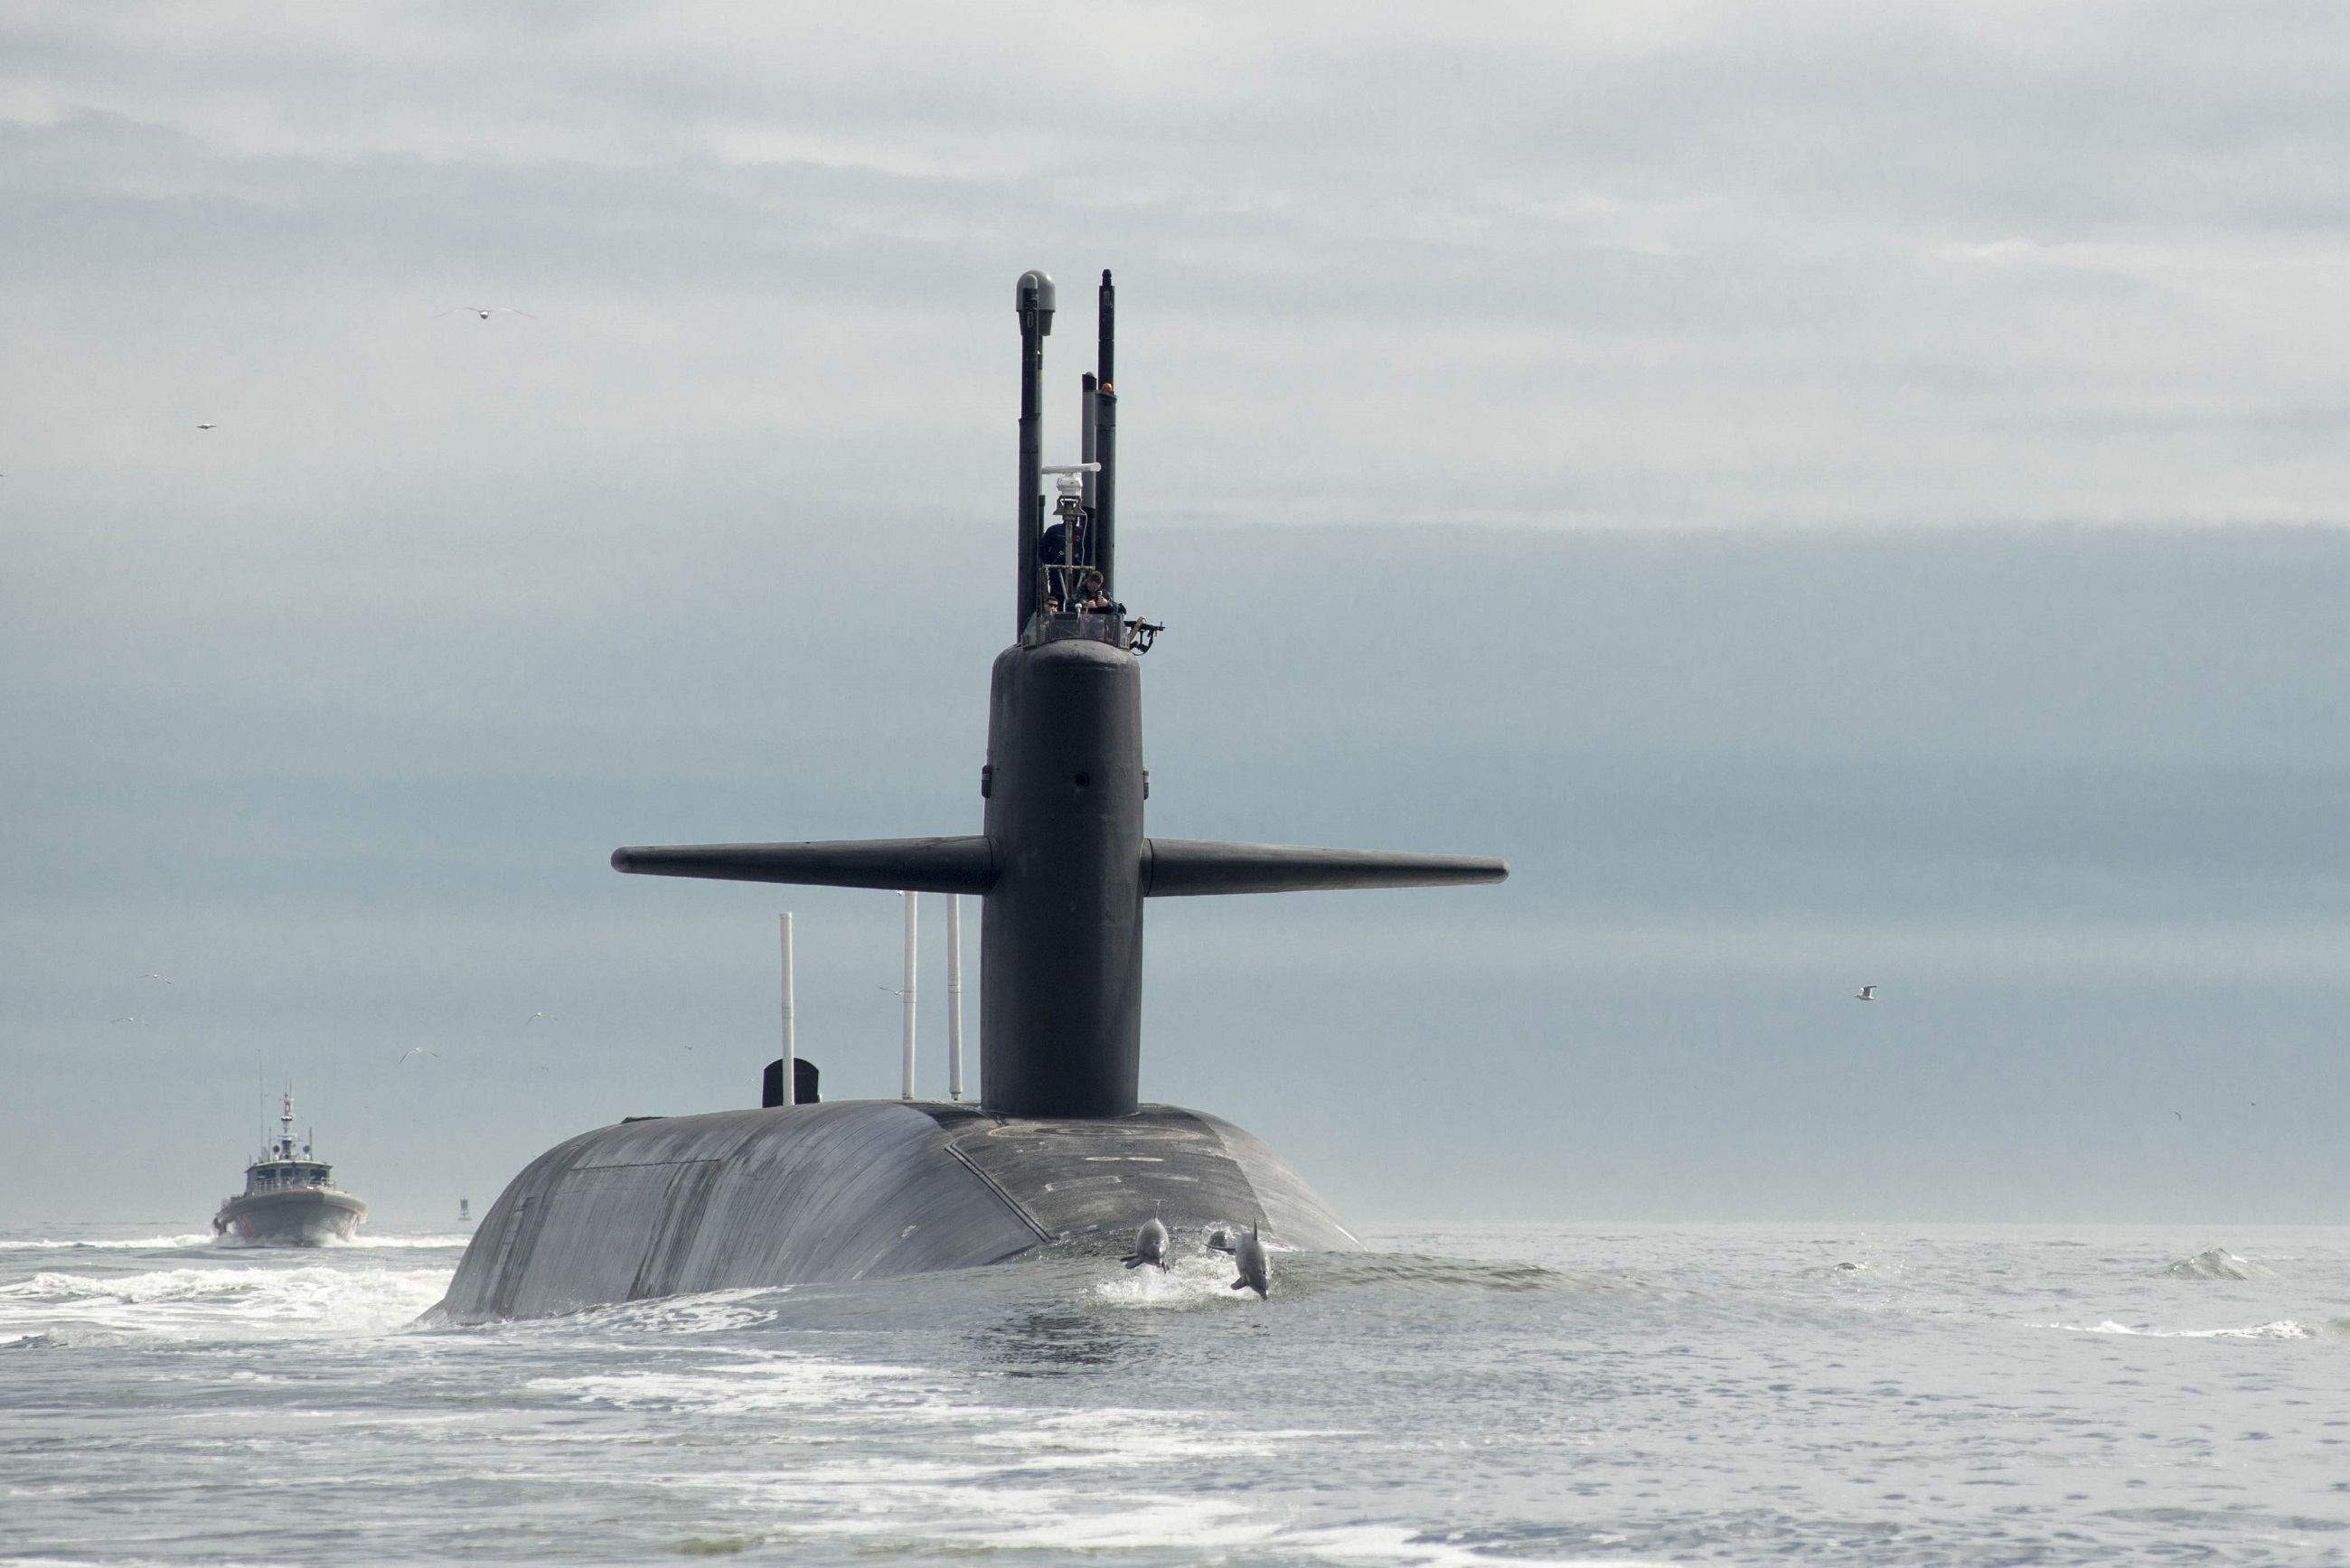
sea, water, ocean, ship, military, vessel, vehicle, tower, sailing, usa, surface, nautical, marine, submarine, navy, watercraft, deployed, destroyer, sailors, ballistic missile submarine, uss tennessee